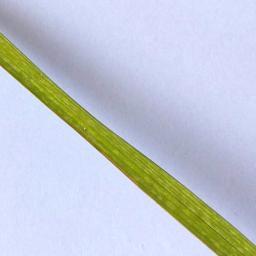
Label: Rice___Leaf_Blast